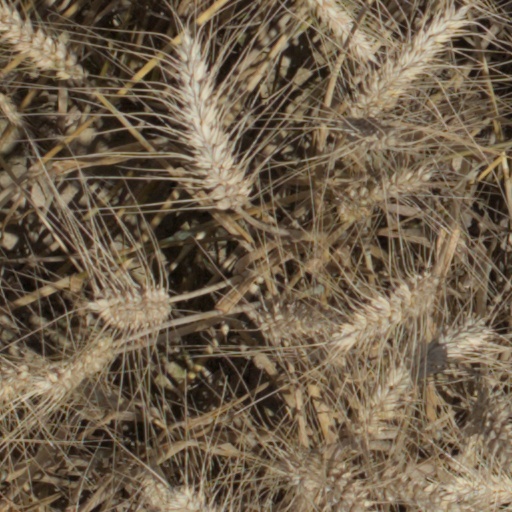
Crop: wheat